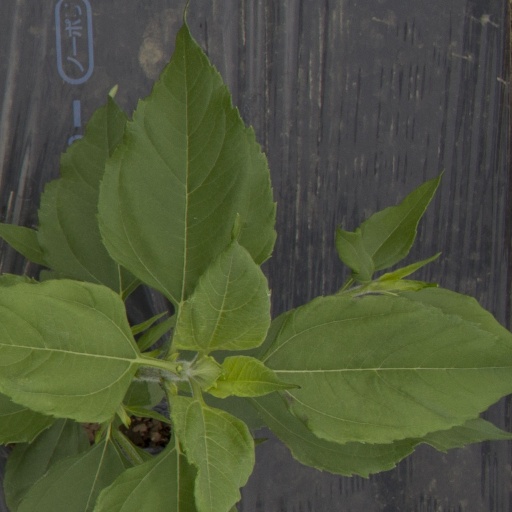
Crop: Jerusalem artichoke